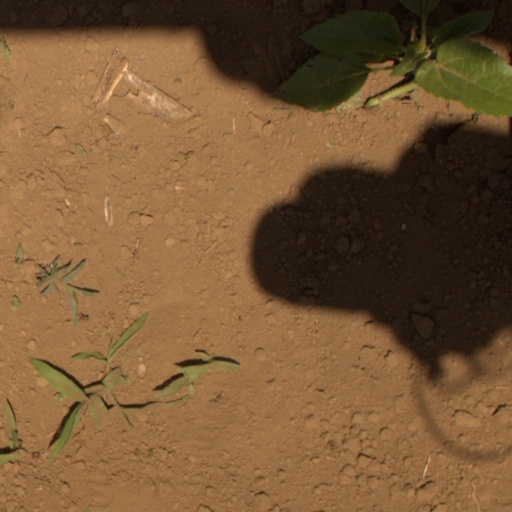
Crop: Jerusalem artichoke